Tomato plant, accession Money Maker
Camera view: horizontal (90 deg, fisheye); turntable rotation: 300 degrees
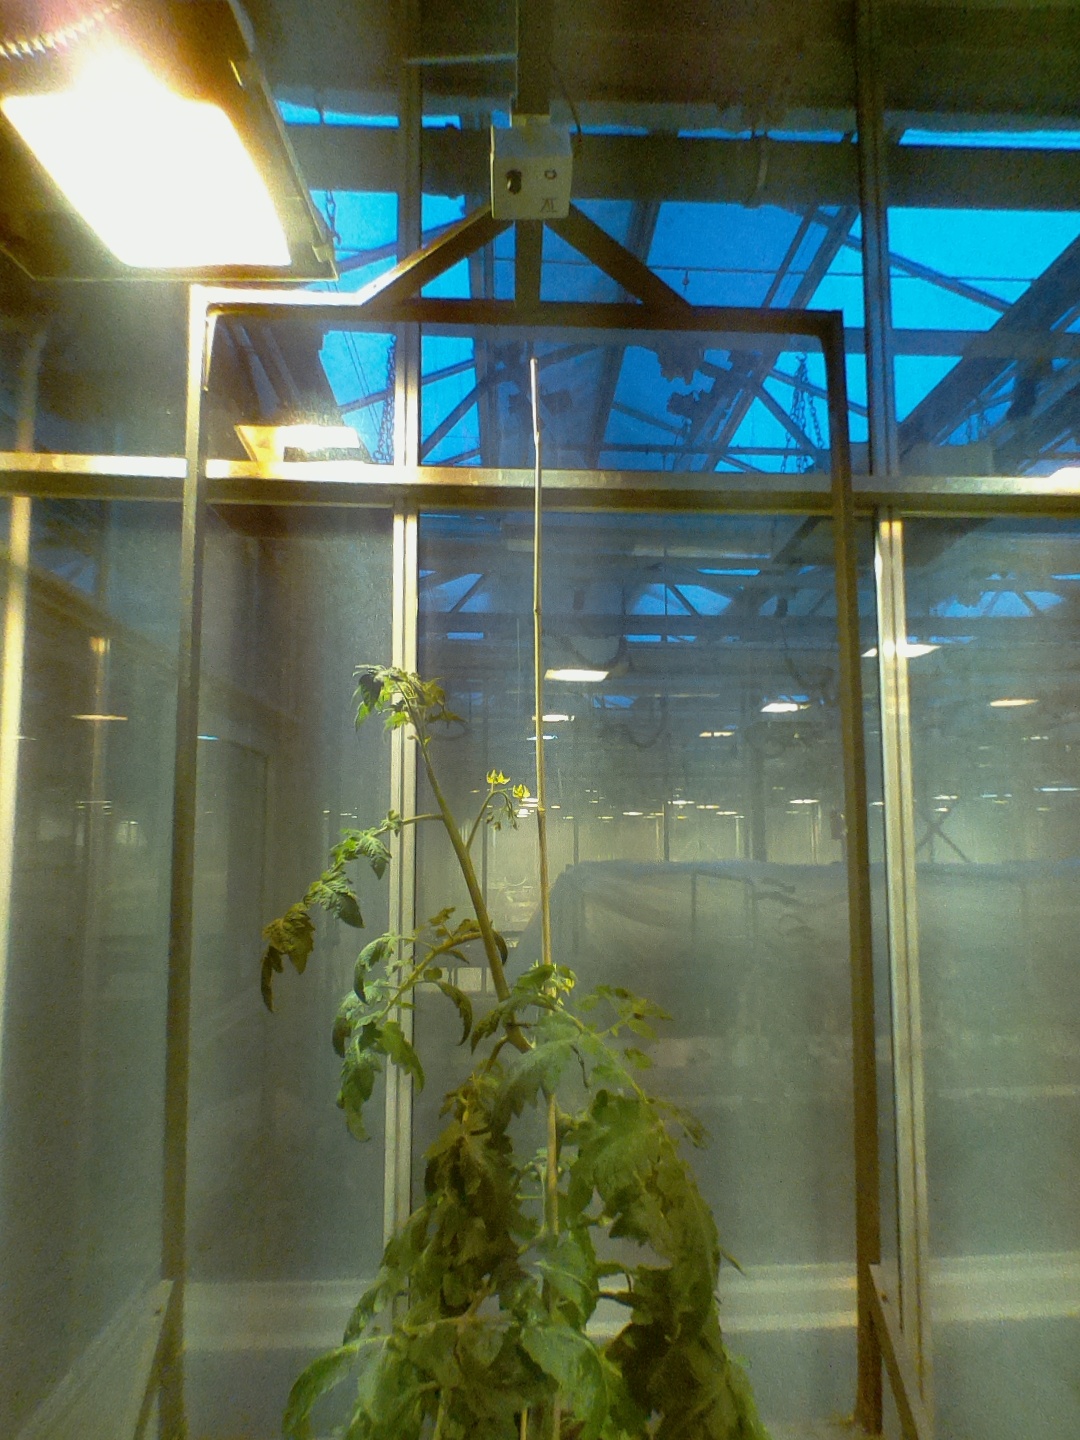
BBCH growth stage 68: Full flowering, 80%-90% of flowers open, more petals falling